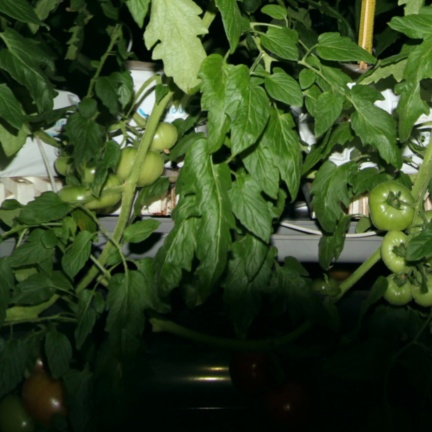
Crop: tomato